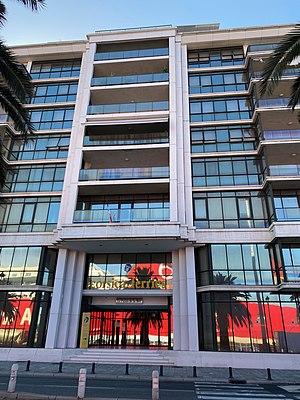
Bâtiment abritant le siège de la compagnie Corsica Ferries.